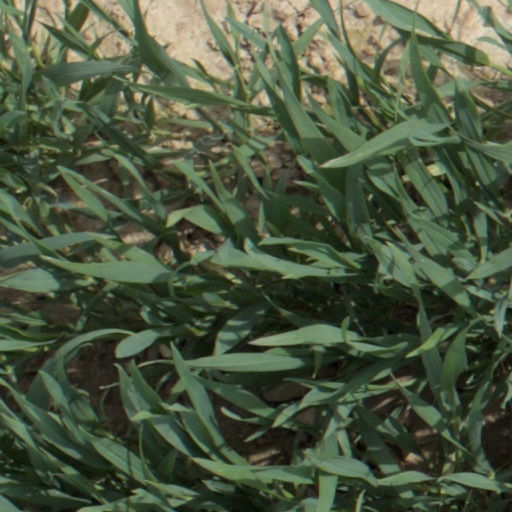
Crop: wheat